Bill Brown (cricketer)

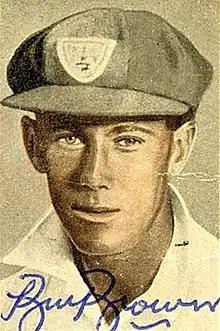
Brown during his days with New South Wales

Making his first-class debut for New South Wales in a Sheffield Shield match against Queensland on 11 November 1932, Brown was run out for a duck without facing a ball, while opening with Jack Fingleton. However, the match ended happily with Brown's team winning decisively by an innings and 274 runs. The highlights of Brown's first season were his 79 against South Australia, and 69 against Douglas Jardine's England. However, neither Harold Larwood nor Bill Voce, the "Bodyline" spearheads, played in the match. During his first season, Brown earned the ire of Don Bradman, who was displeased with Brown's poor communication with batting partners when running between the wickets, with the ensuing risk of falling foul of run outs. Brown ended his debut season with 269 runs at 29.88.